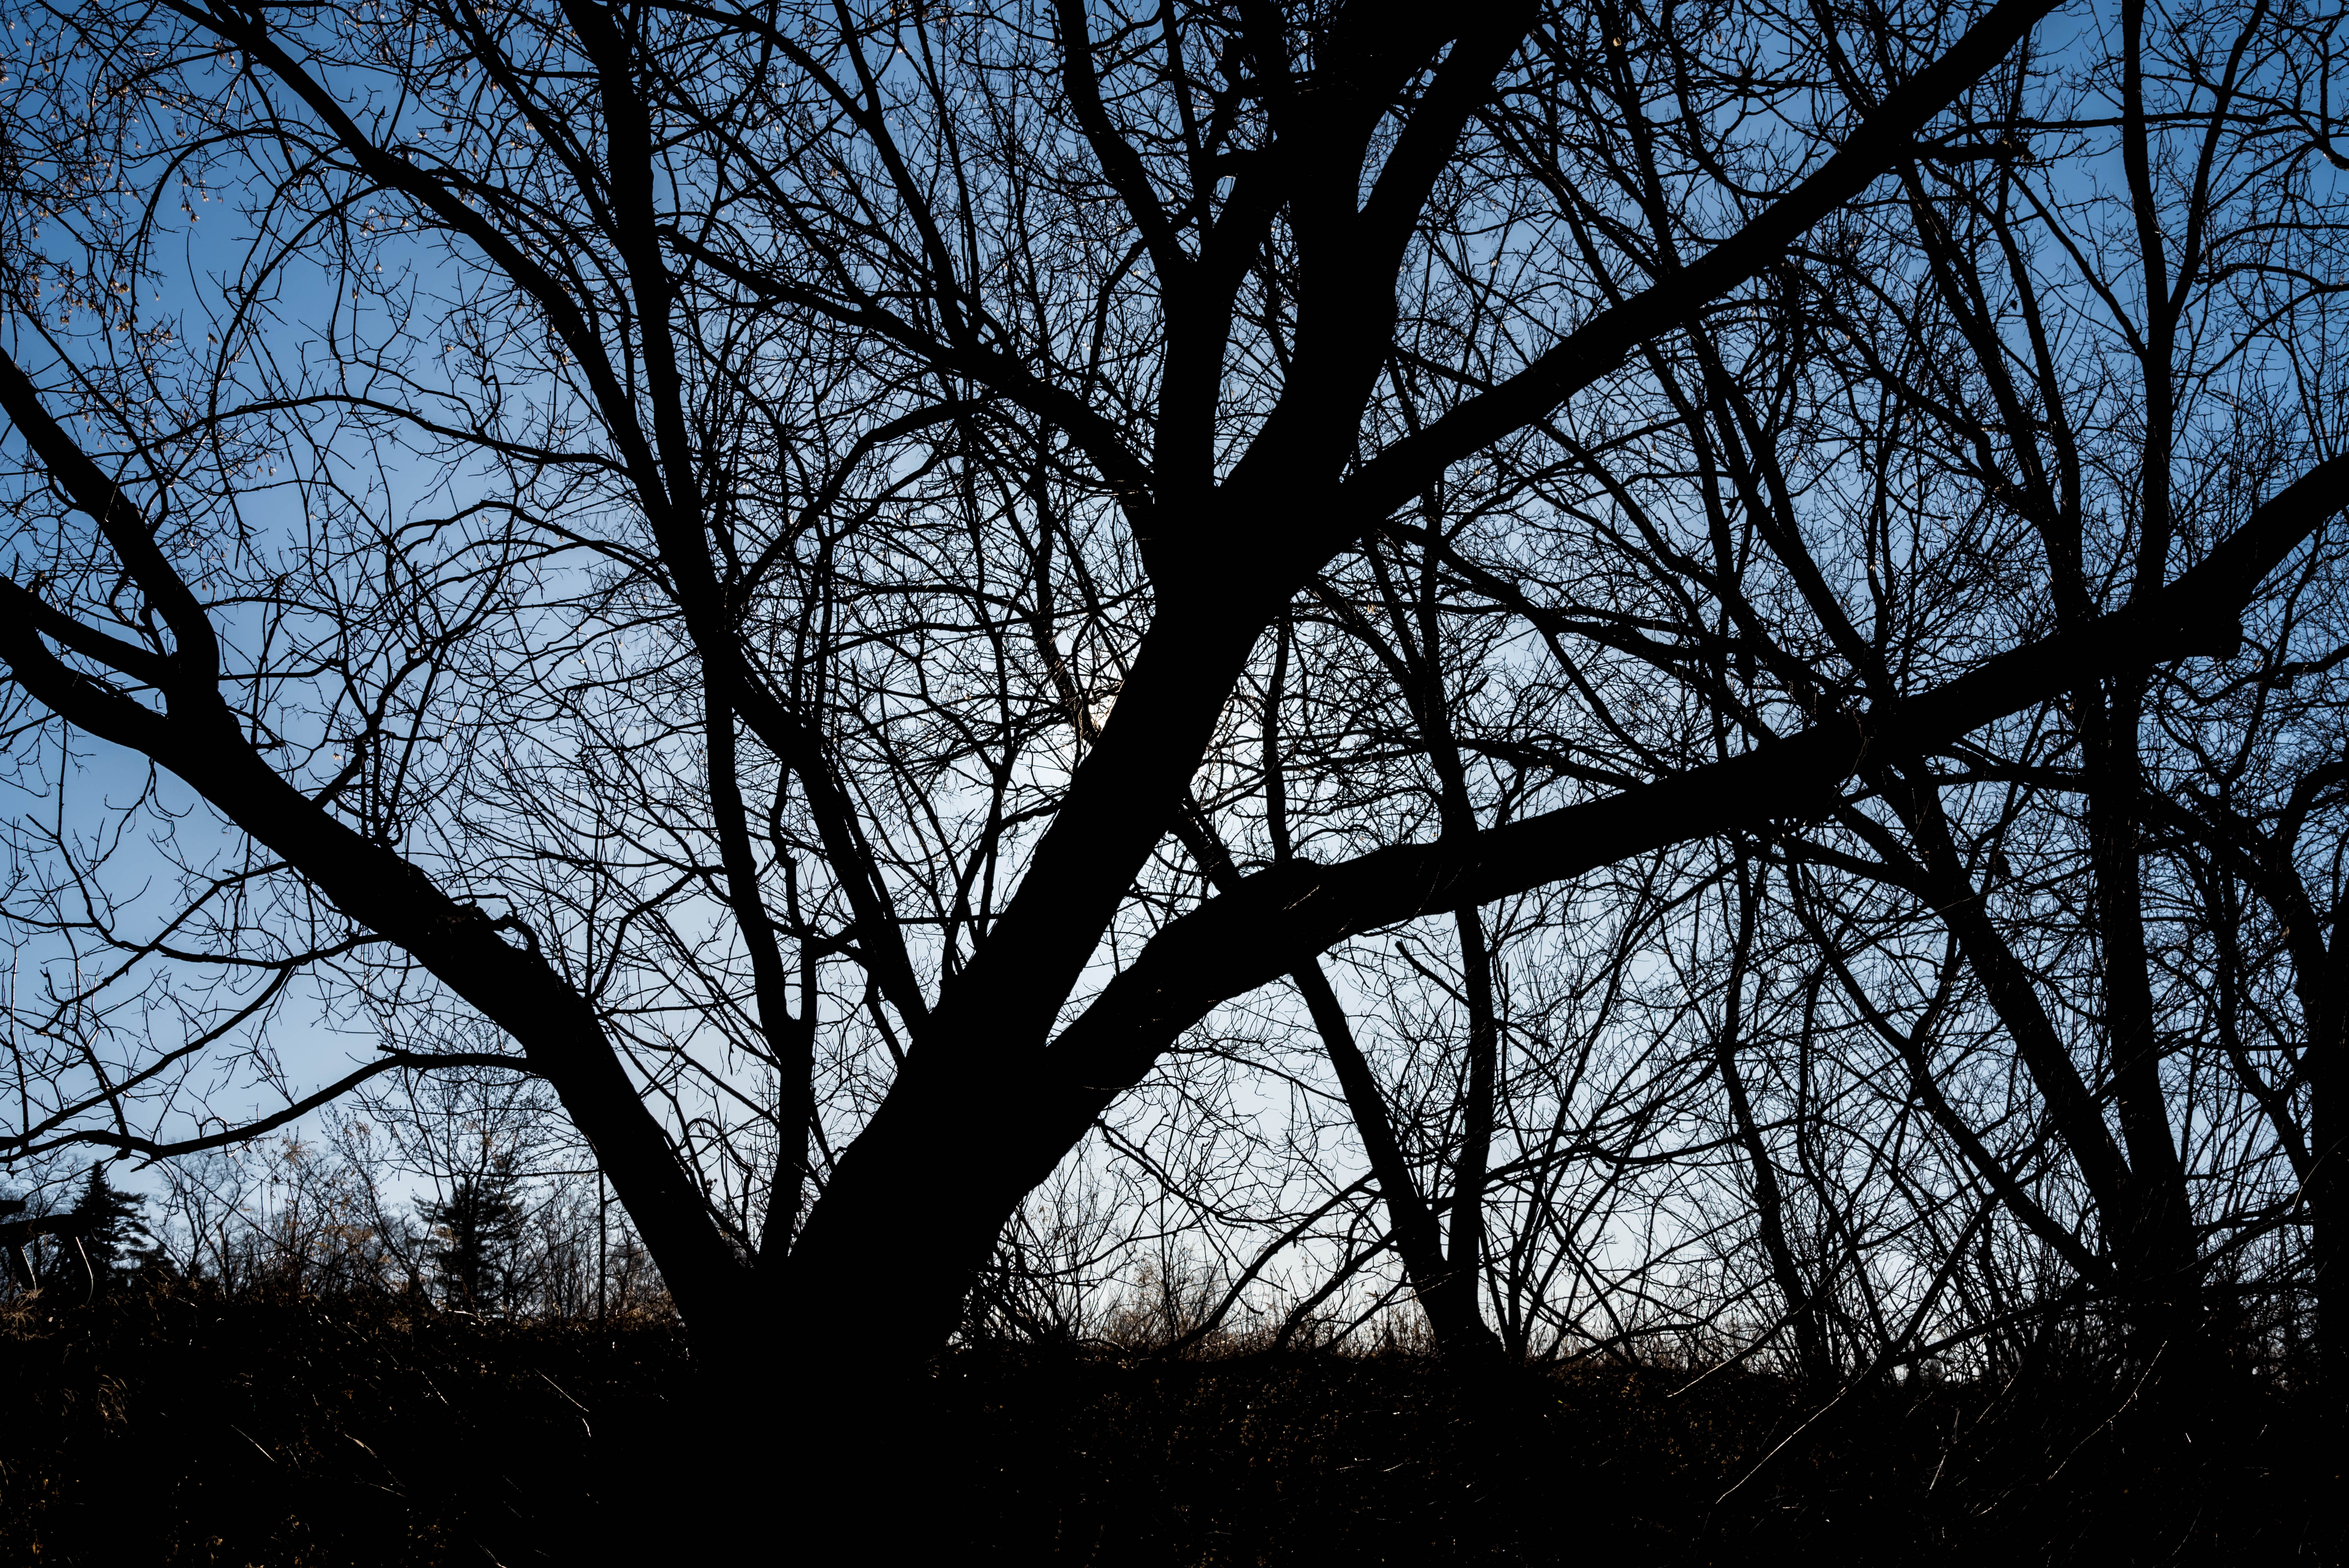
tree, nature, forest, branch, silhouette, light, black and white, plant, sky, trail, sunlight, morning, leaf, river, evening, autumn, park, darkness, blue, nikon, monochrome, sunny, d750, mississauga, culham, credit, erindale, treebranches, monochrome photography, atmospheric phenomenon, woody plant